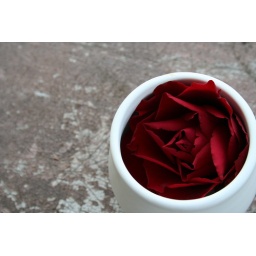
Red rose in a Husk teacup on a weather worn table